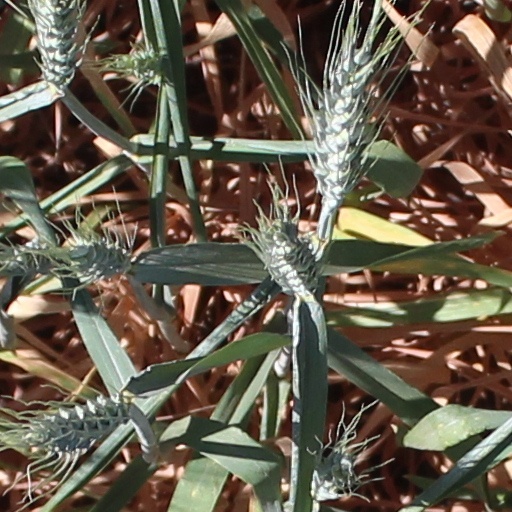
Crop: wheat